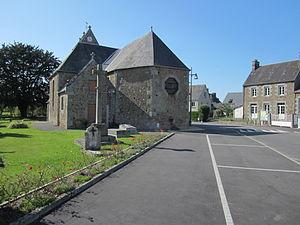
Saint-Ovin, Manche
Saint-Ovin est une commune française, située dans le département de la Manche en région Normandie, peuplée de 768 habitants.